Chutia people

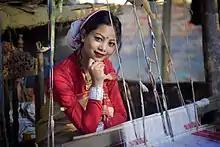
A Chutia girl in her traditional attire Riha (Methoni), Mekhela, Chula, Gatigi and ornaments Gam kharu, Madoli and Junbiri.

The traditional attire of the Chutia men includes the Chutia paguri (headgear), Chutia sula (shirt), Churia (lower garment), Gamusa/Bisuwan (scarf), Cheleng sador (Shawl) and Tongali (waist scarf). The royals and the rich in the past wore clothes made out of Muga and Paat Silk, whereas the ordinary class wore Cotton (summers) and Eri Silk (winter). The royals also used other clothing items like the Panikamoli cloth as well as the Aruwan. In the ancient times, royal men wore jewelry items like Longkeru (Earrings), Mota Moni (necklace) as well as golden footwear (Paduka). The royals also used silk umbrellas with gold embroidery known as "Gunakara".